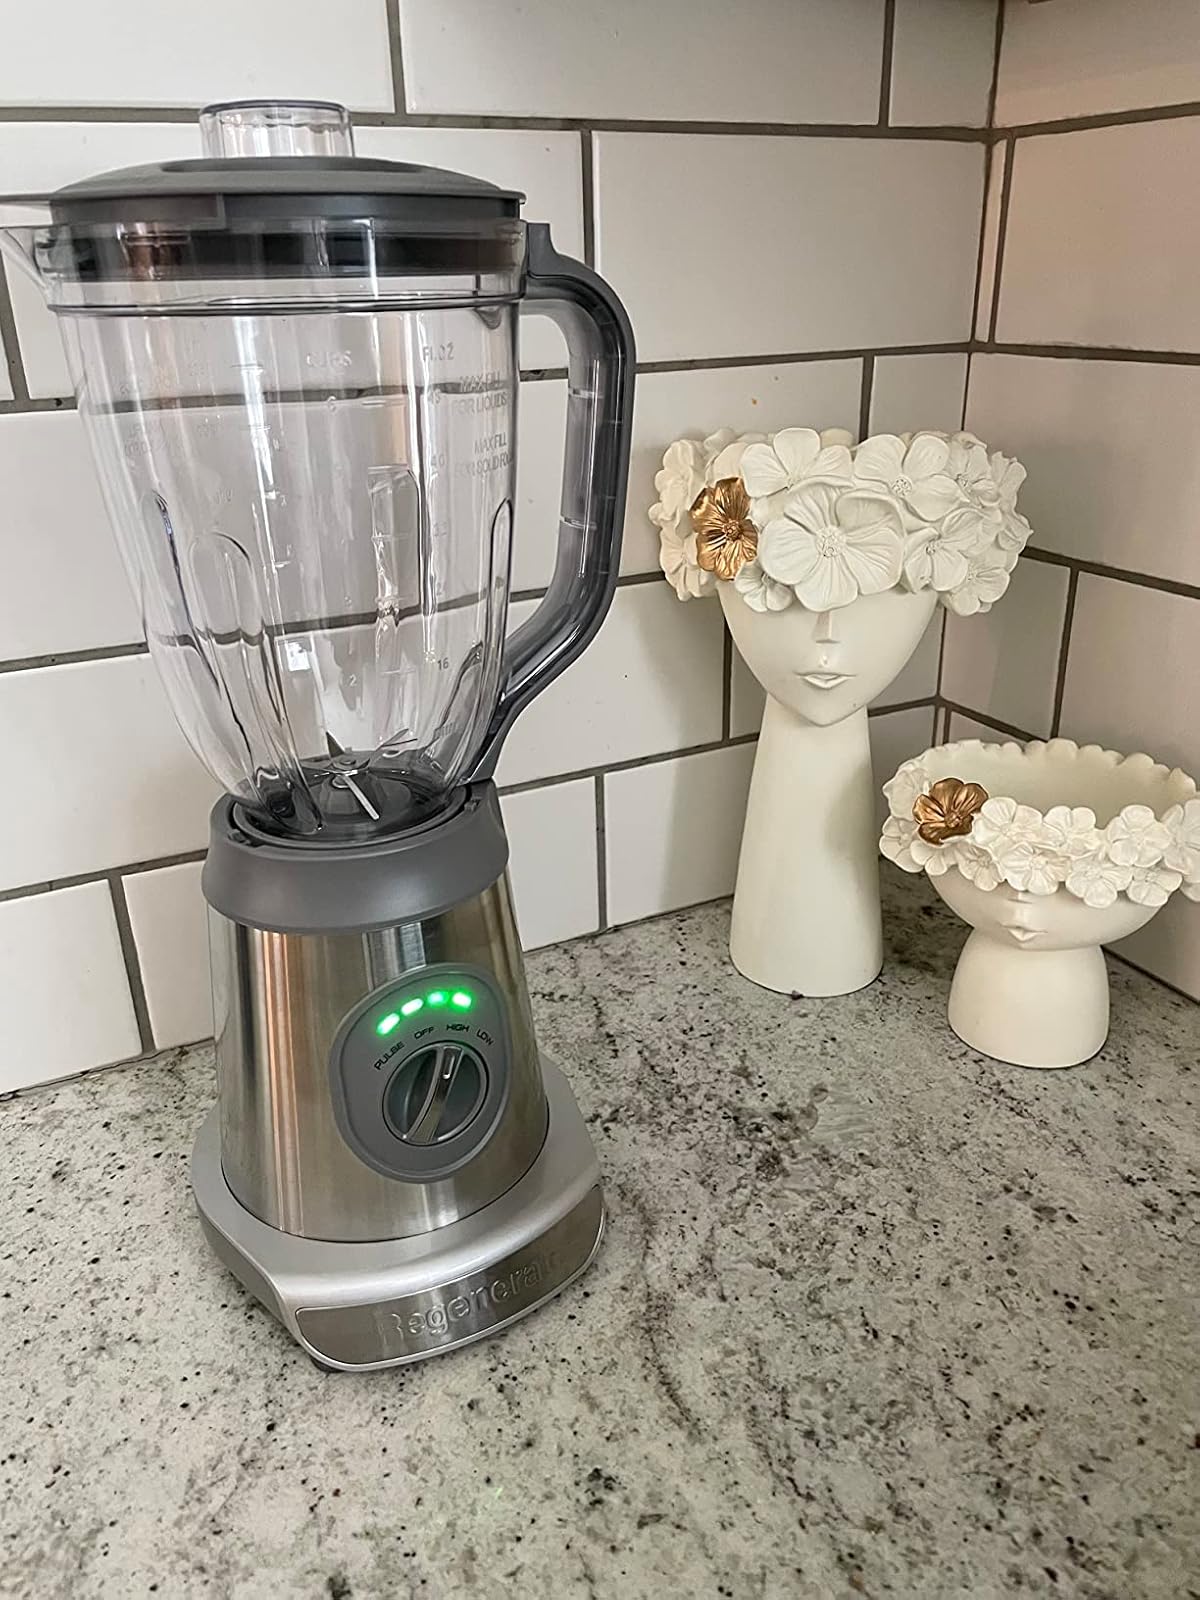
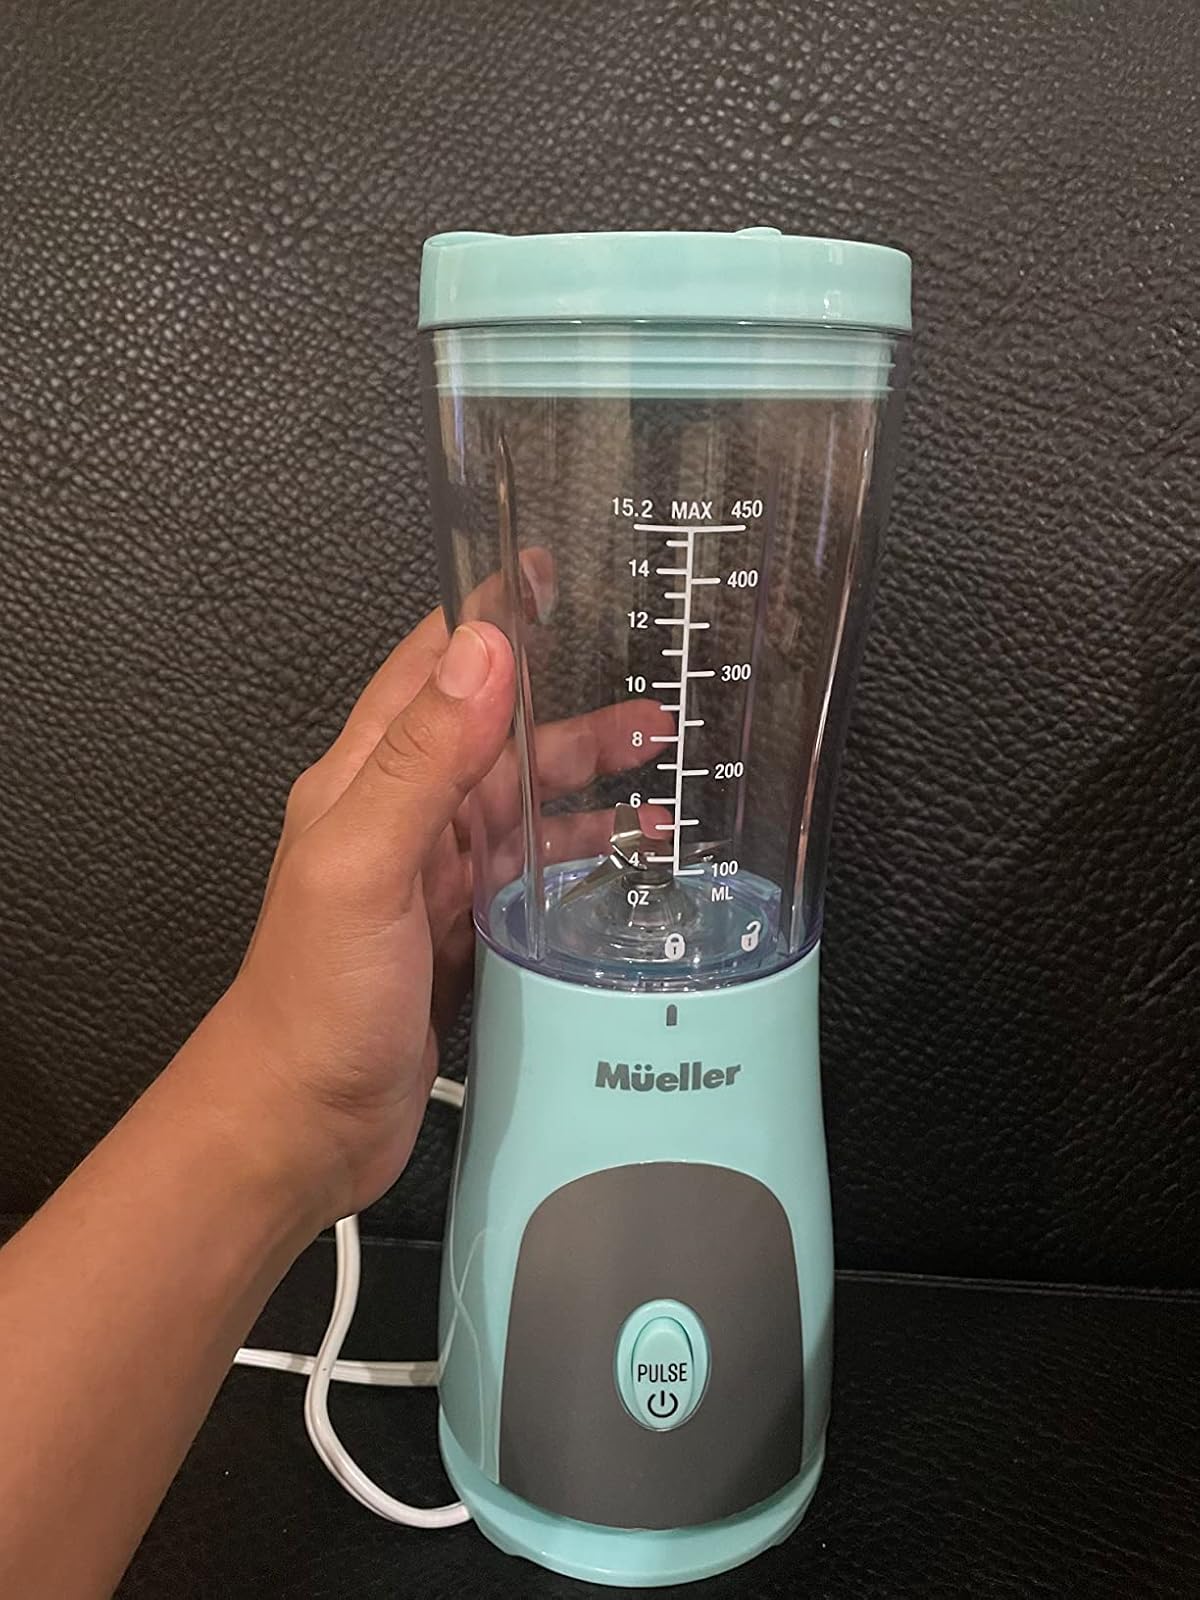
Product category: items_blender
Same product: no